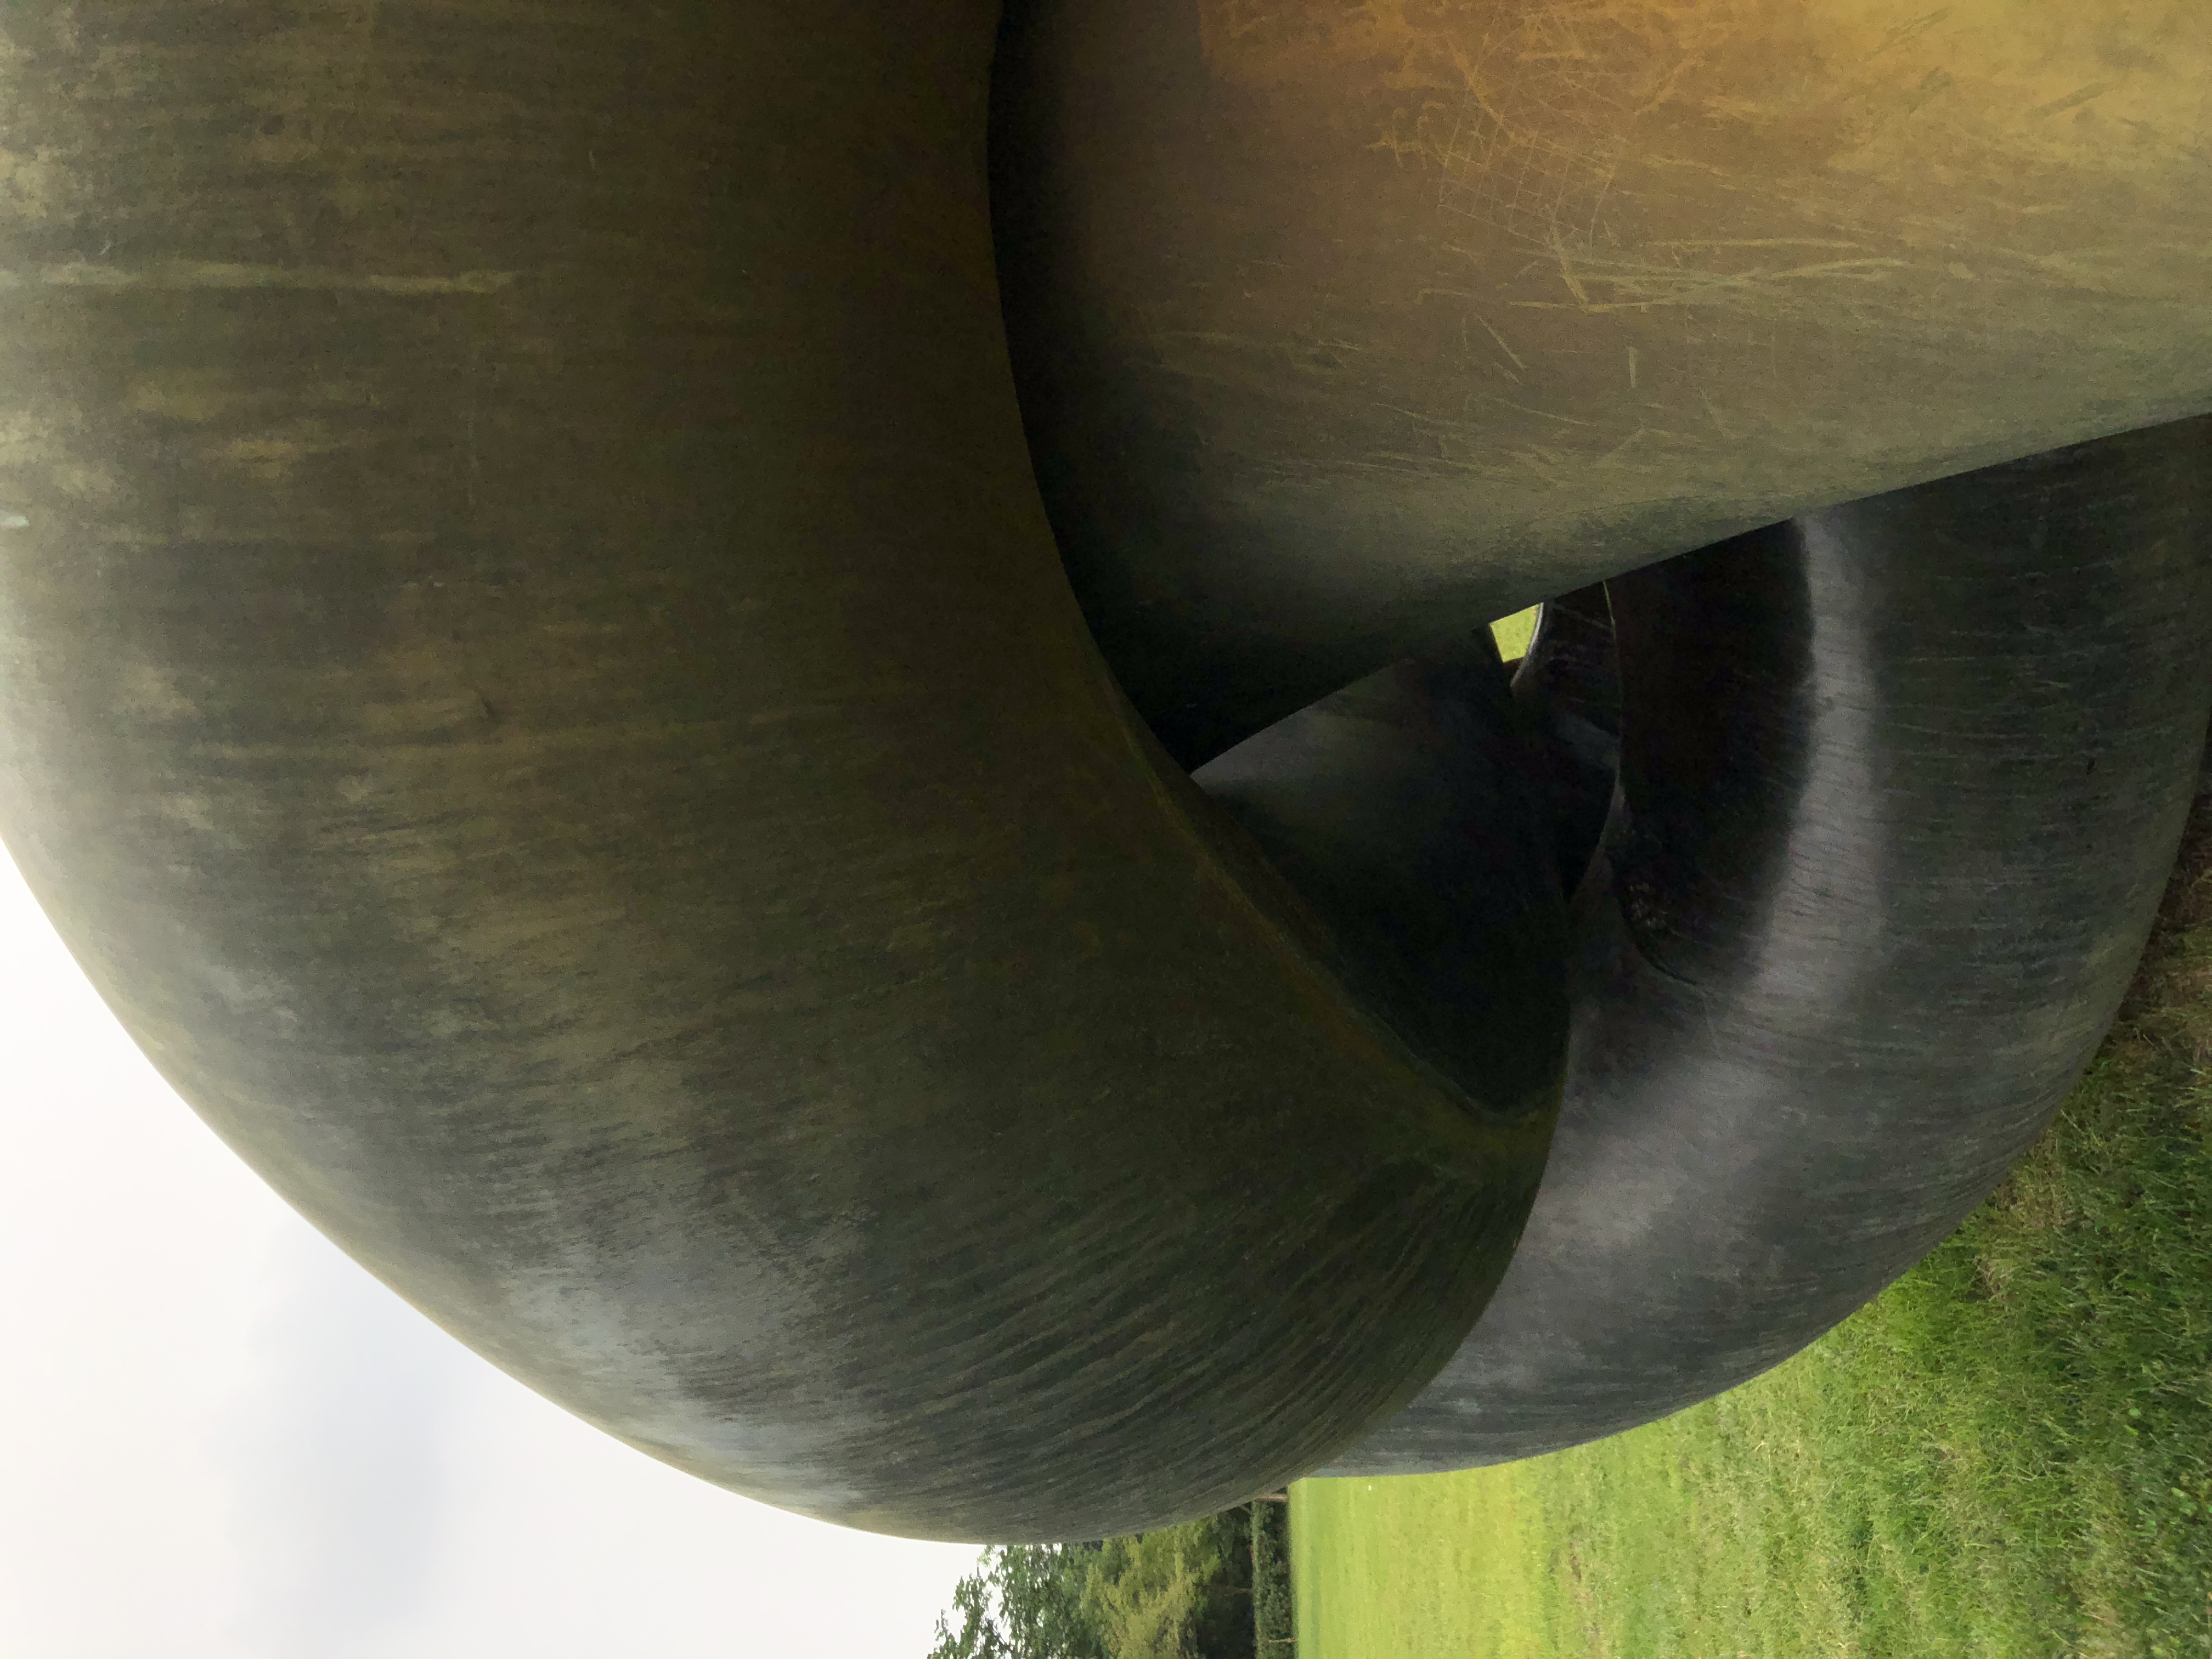
art, synthetic rubber, pipe